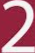
Number: 2